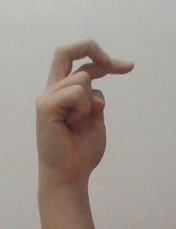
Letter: zay